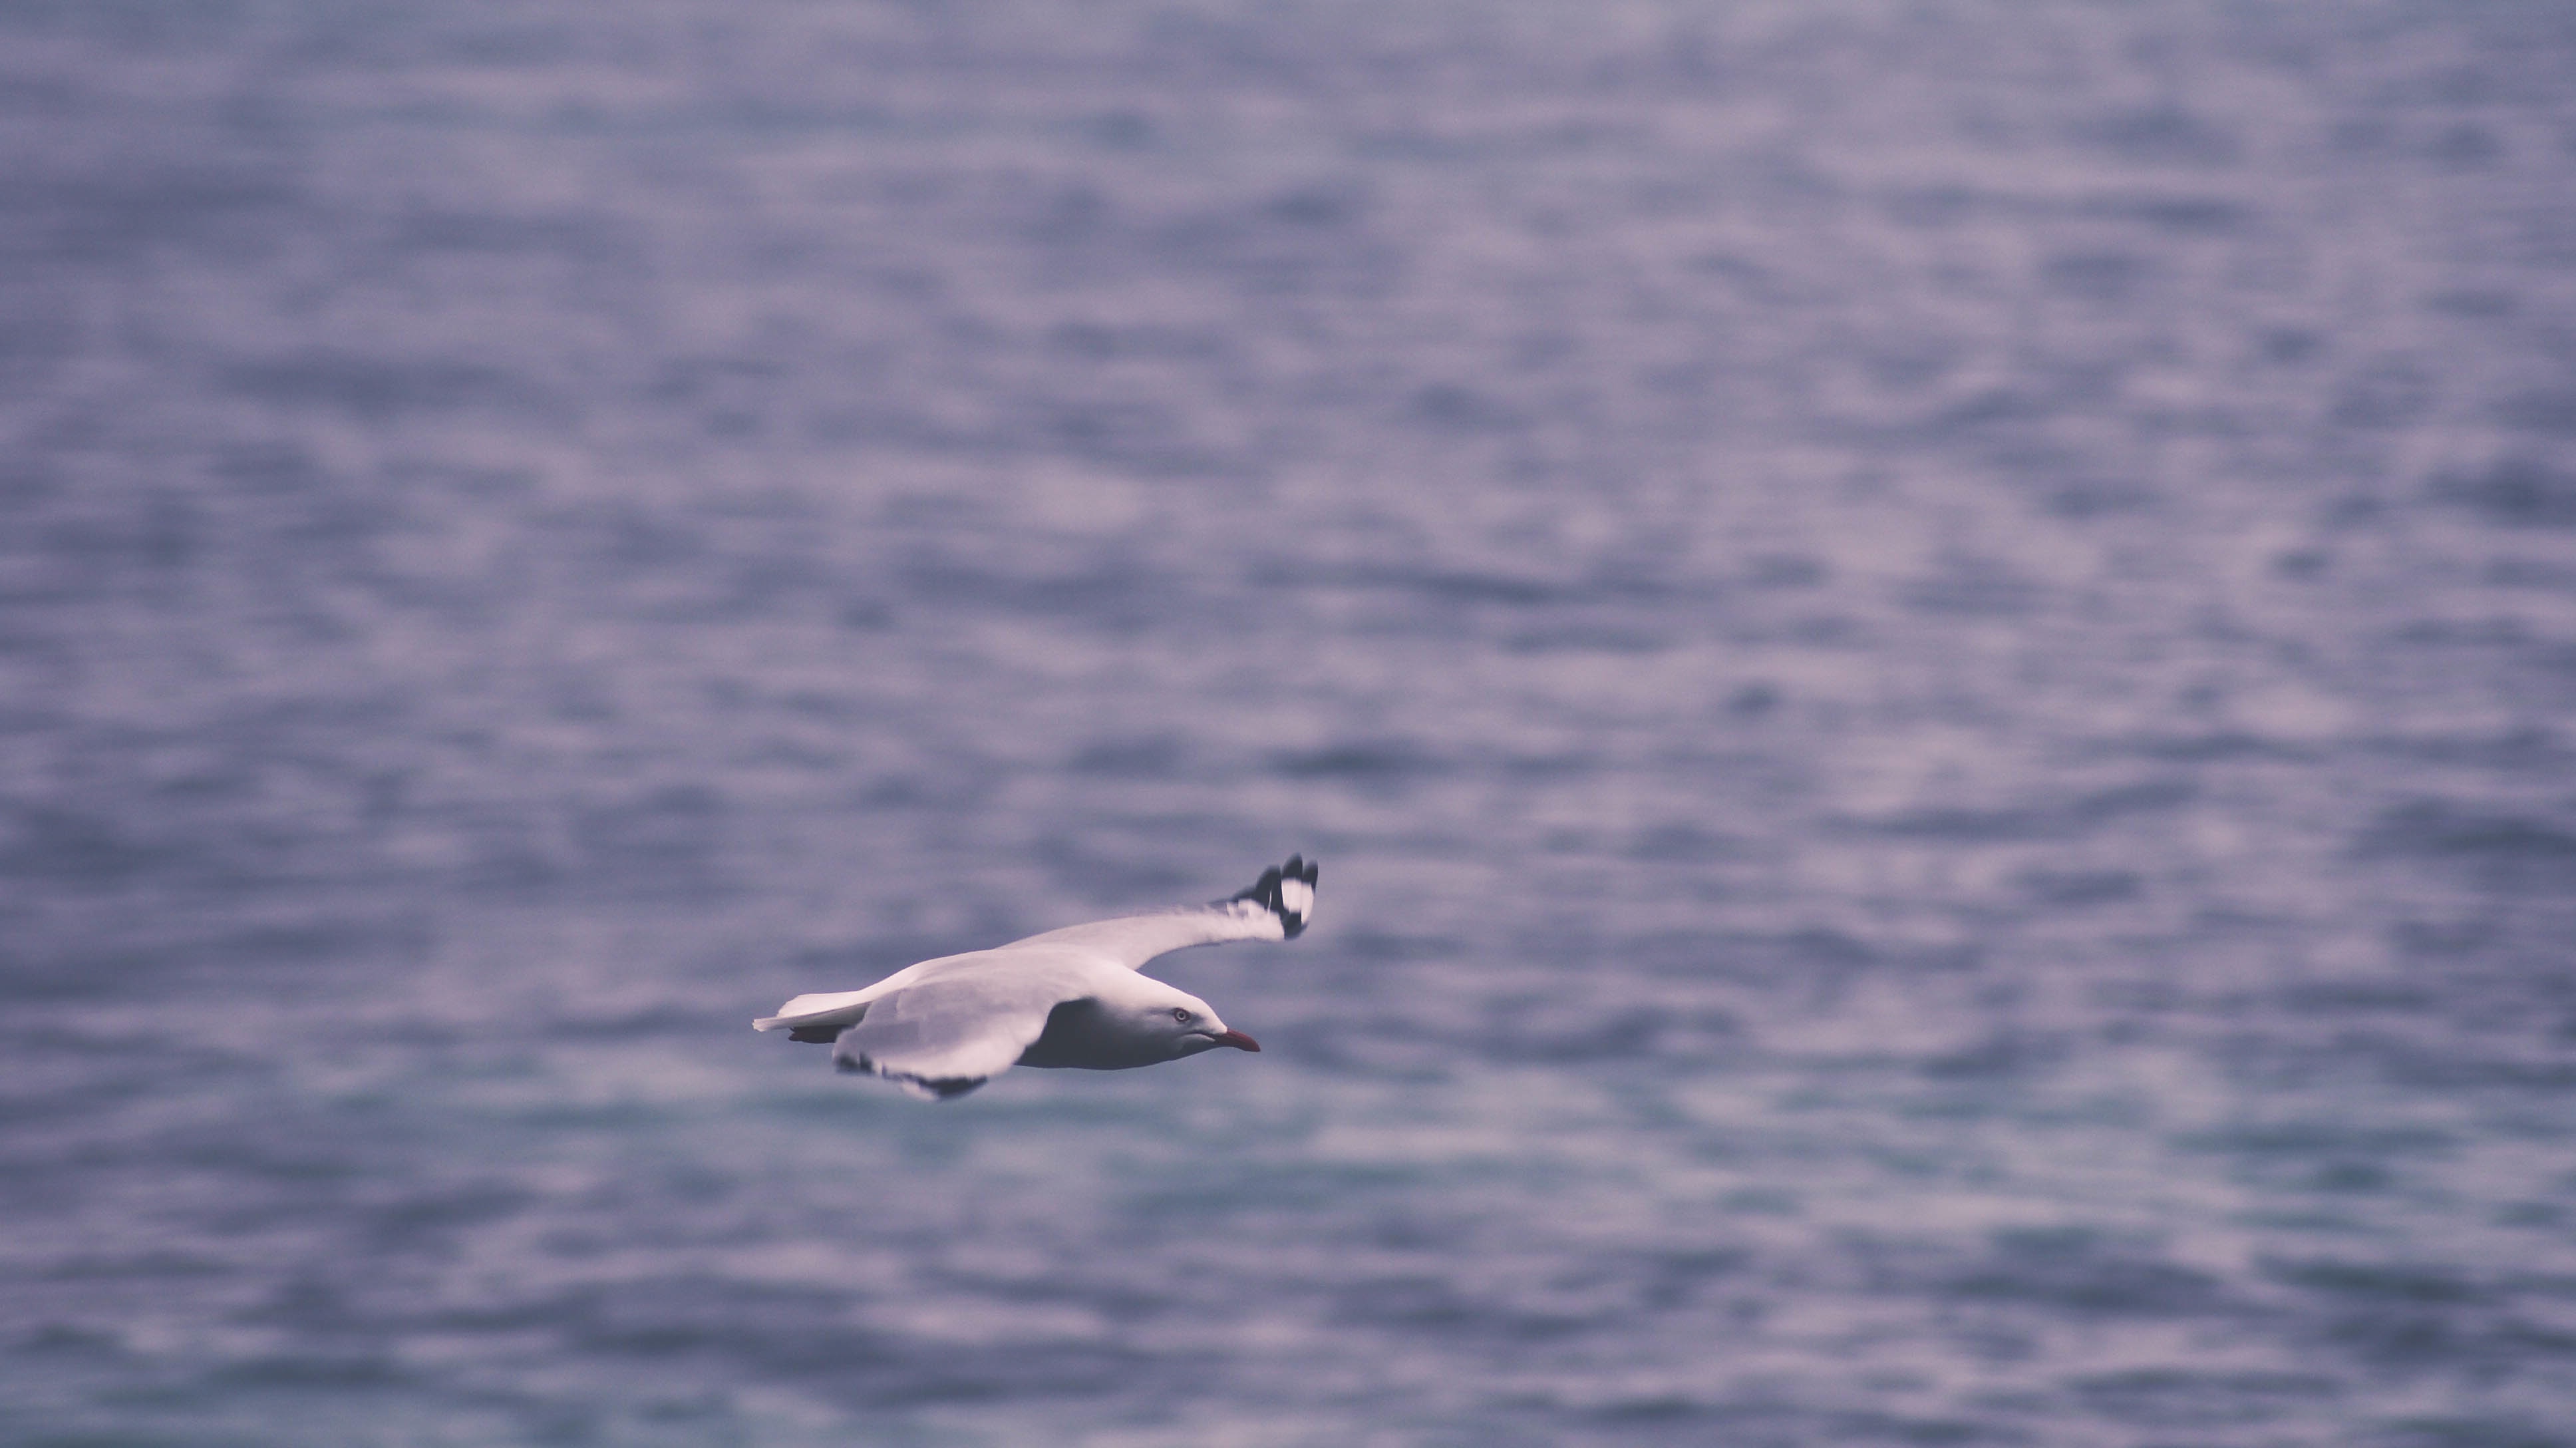
sea, water, nature, ocean, bird, wing, animal, seabird, flying, seagull, gull, vertebrate, charadriiformes, royalty free images